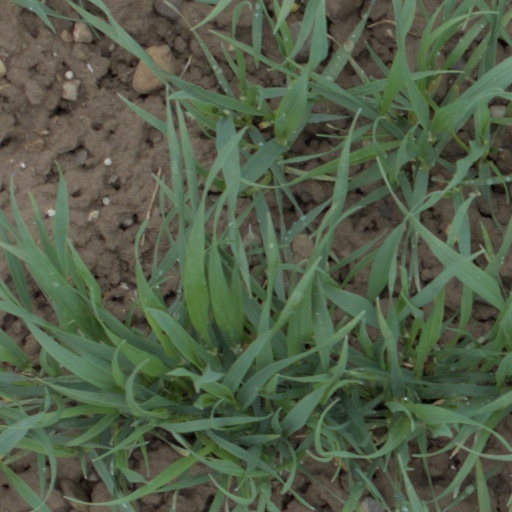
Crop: wheat